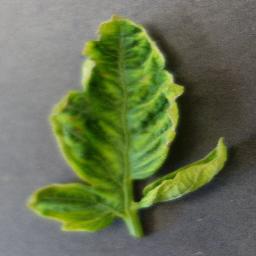
Label: Tomato___Tomato_Yellow_Leaf_Curl_Virus